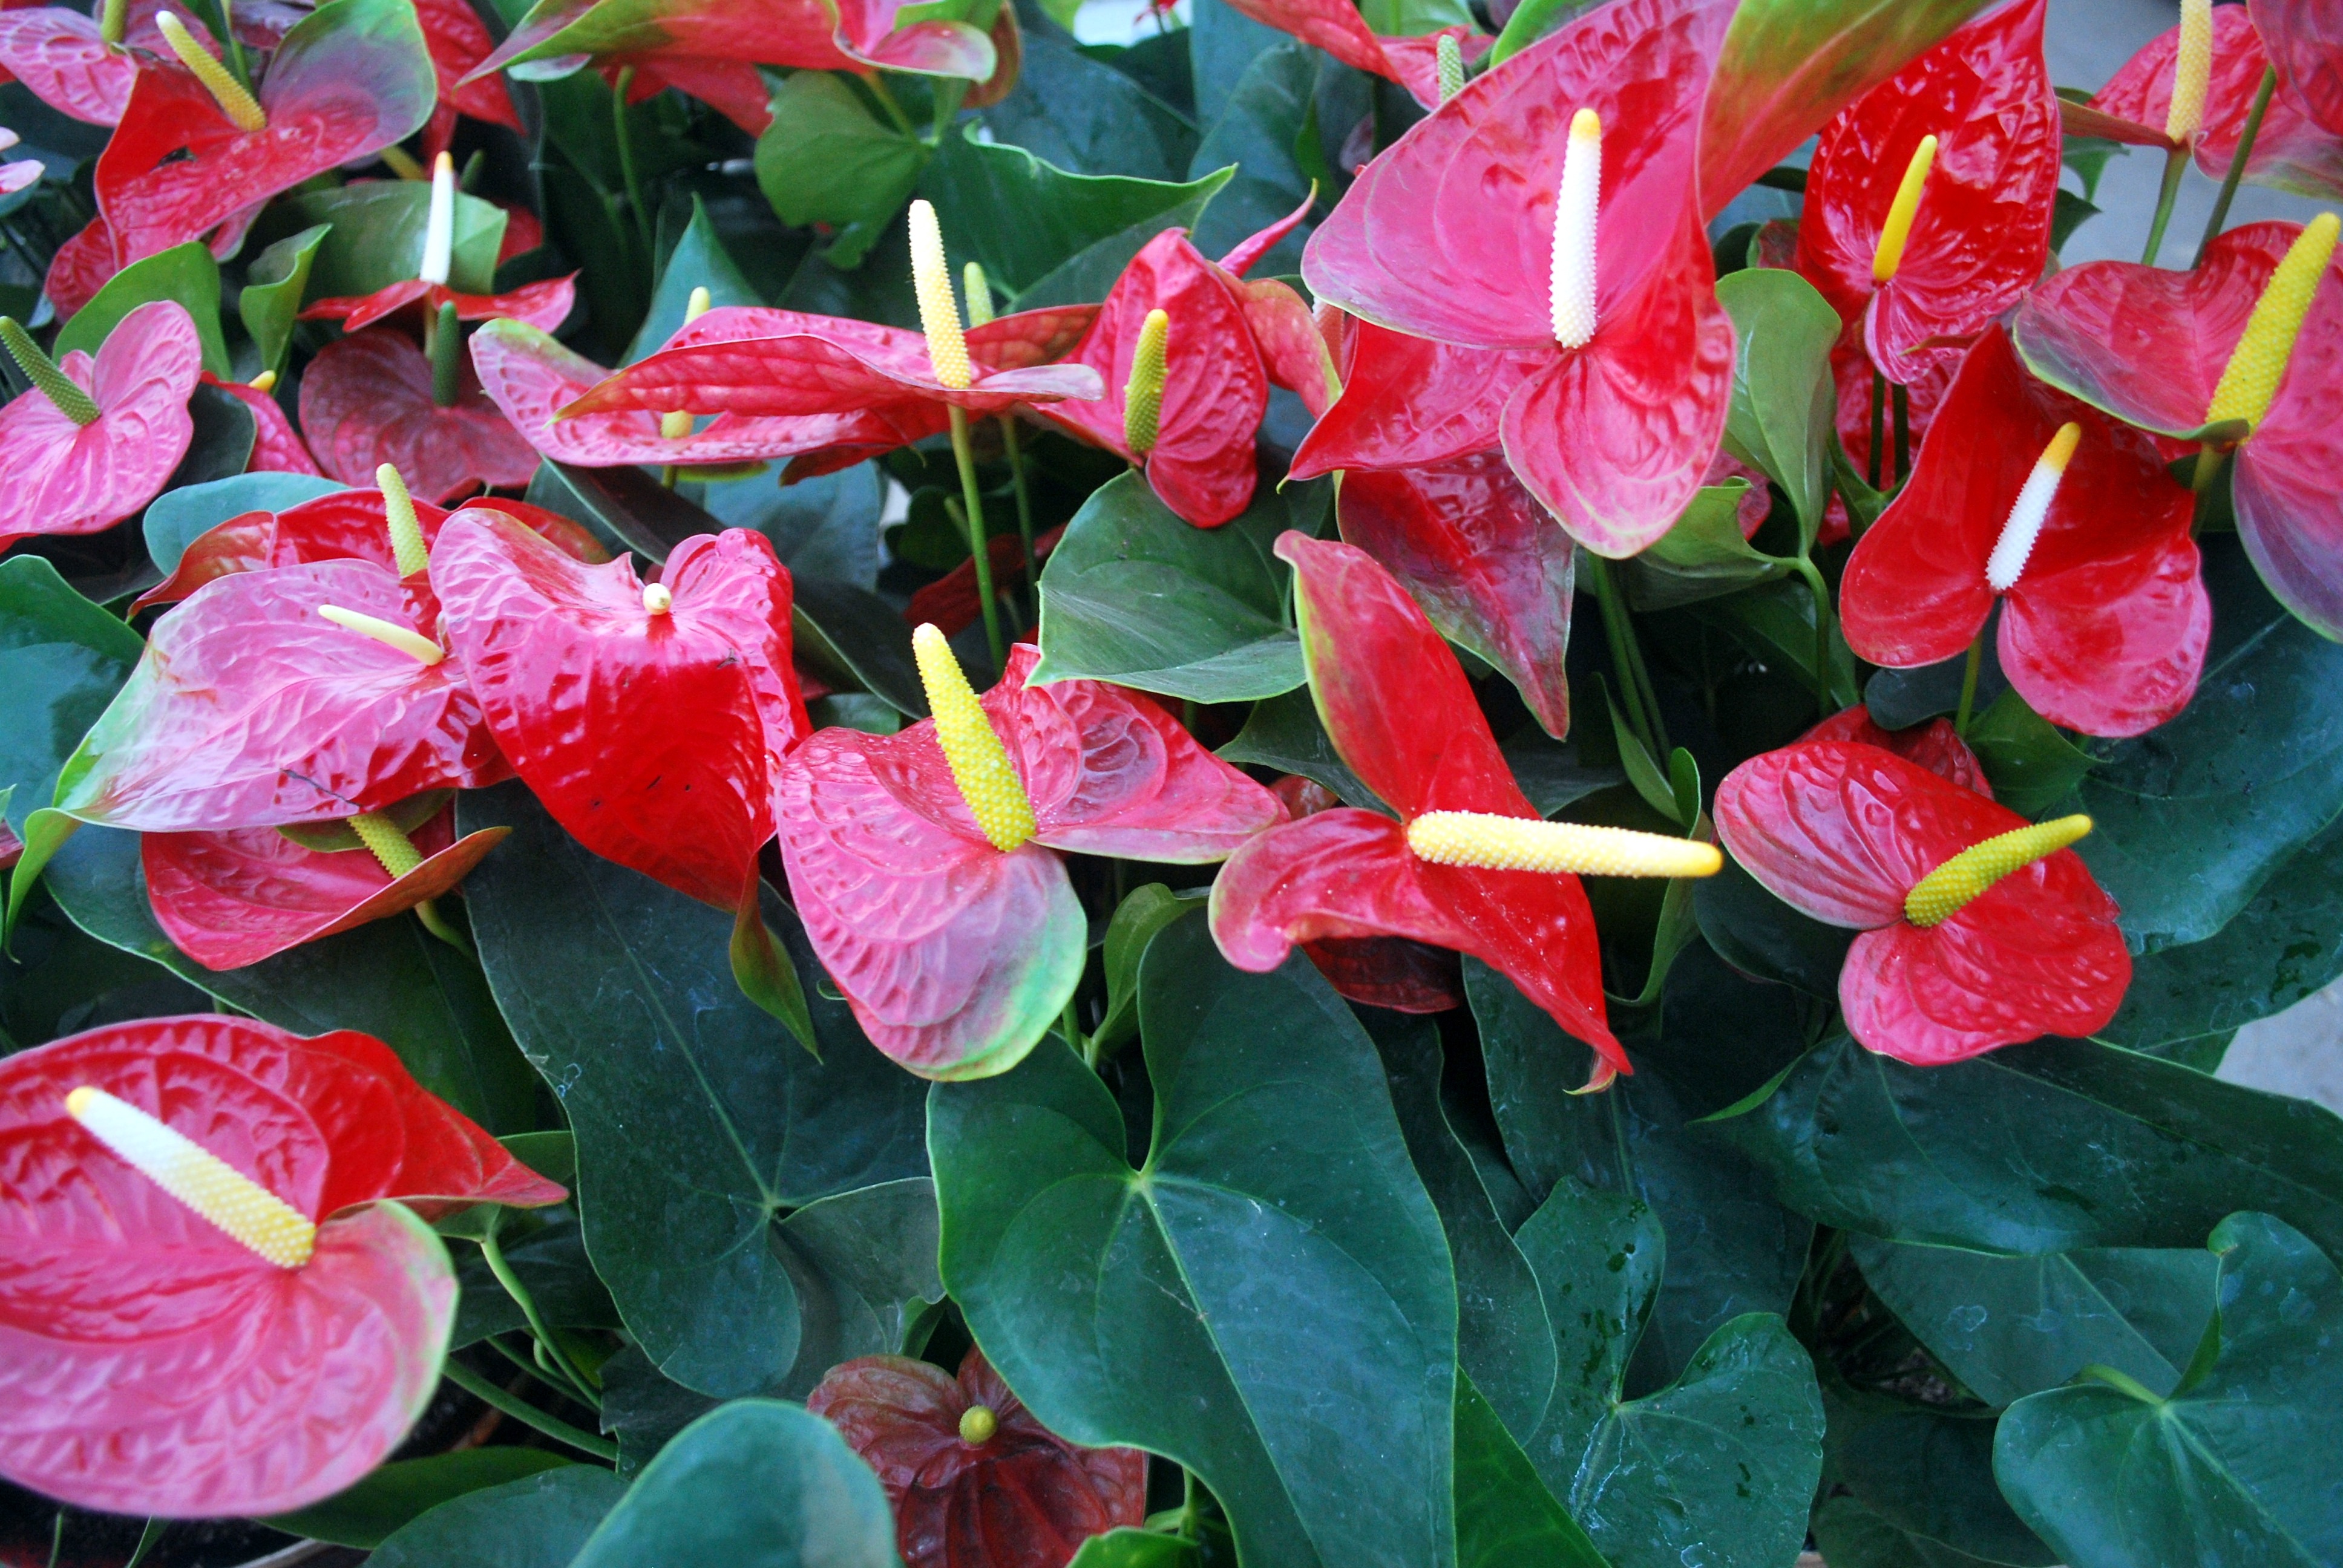
plant, leaf, flower, petal, red, botany, garden, flora, plants, leaves, anthurium, shrub, ornamental, araceae, scarlet, flowering plant, land plant, canna family